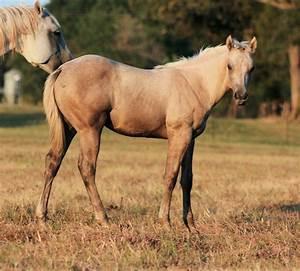
horse